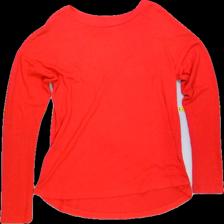
View: front
Type: Top
Category: Ladies
Brand: Gina Tricot
Colors: Red
Material: 56% Visc 39% Poly
Pattern: Plain
Cut: C-collar, Regular
Size: S
Season: All
Trend: No trend
Stains: No
Price range: <50
Recommended usage: Recycle